Óscar Romero

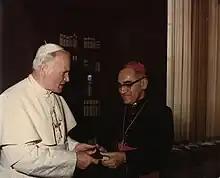
John Paul II and Romero, 1979

By the time of his death, Romero had gained an enormous following among Salvadorans. He did this largely through broadcasting his weekly sermons across El Salvador on the church's station, YSAX, "except when it was bombed off the air." In these sermons, he listed disappearances, tortures, murders, and much more each Sunday. This was followed by an hour-long speech on the radio the following day. On the importance of these broadcasts, one writer noted that "the archbishop's Sunday sermon was the main source in El Salvador about what was happening. It was estimated to have the largest listenership of any programme in the country." According to listener surveys, 73% of the rural population and 47% of the urban listened regularly. Similarly, his diocesan weekly paper "Orientación" carried lists of cases of torture and repression every week.